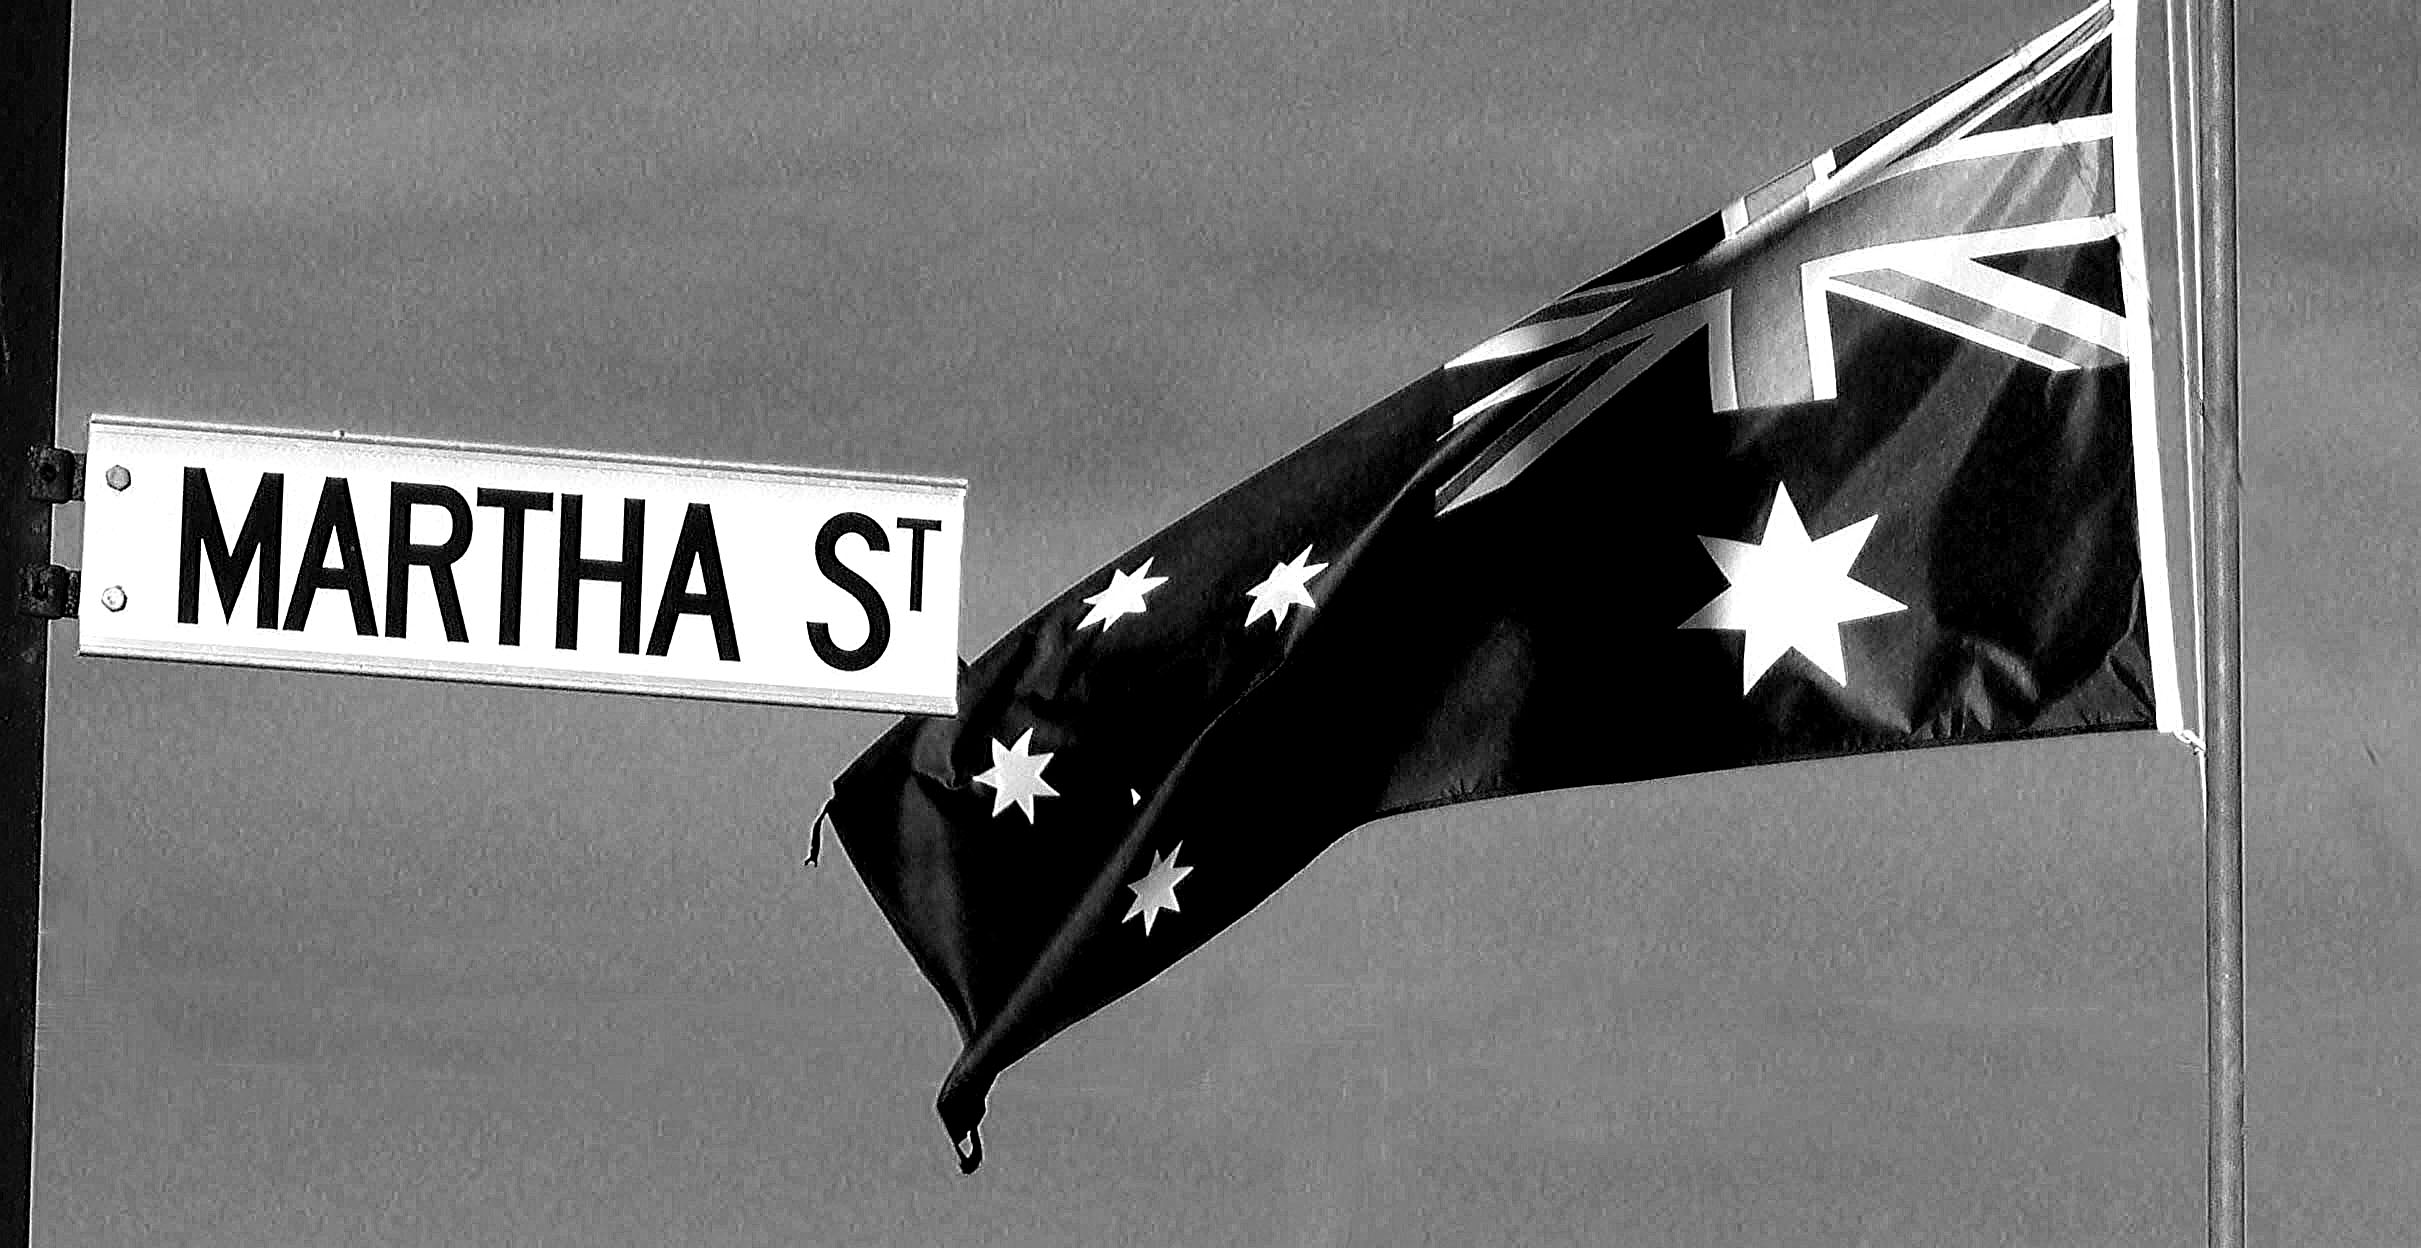
light, black and white, white, street, vehicle, flag, black, monochrome, brand, australia, font, colour, south, balck, design, logo, adelaide, seaford, shape, dailyshoot, martha, monochrome photography